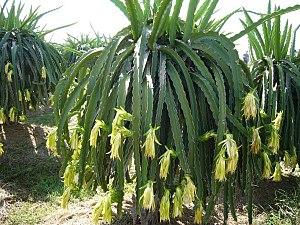
Le fruit du dragon également connu sous le nom espagnol de pitaya ou pithaya ou pitahaya, est le fruit de différentes espèces de cactus hémiépiphytes, et plus particulièrement de celles de l’espèce Hylocereus undatus.